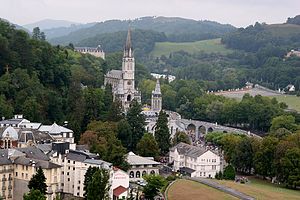
13. etape af Tour de France 2011
Målbyen Lourdes.
Trettende etape af Tour de France 2011 var en 152,5 km lang bjergetape. Den blev kørt den 15. juli fra Pau til Lourdes.